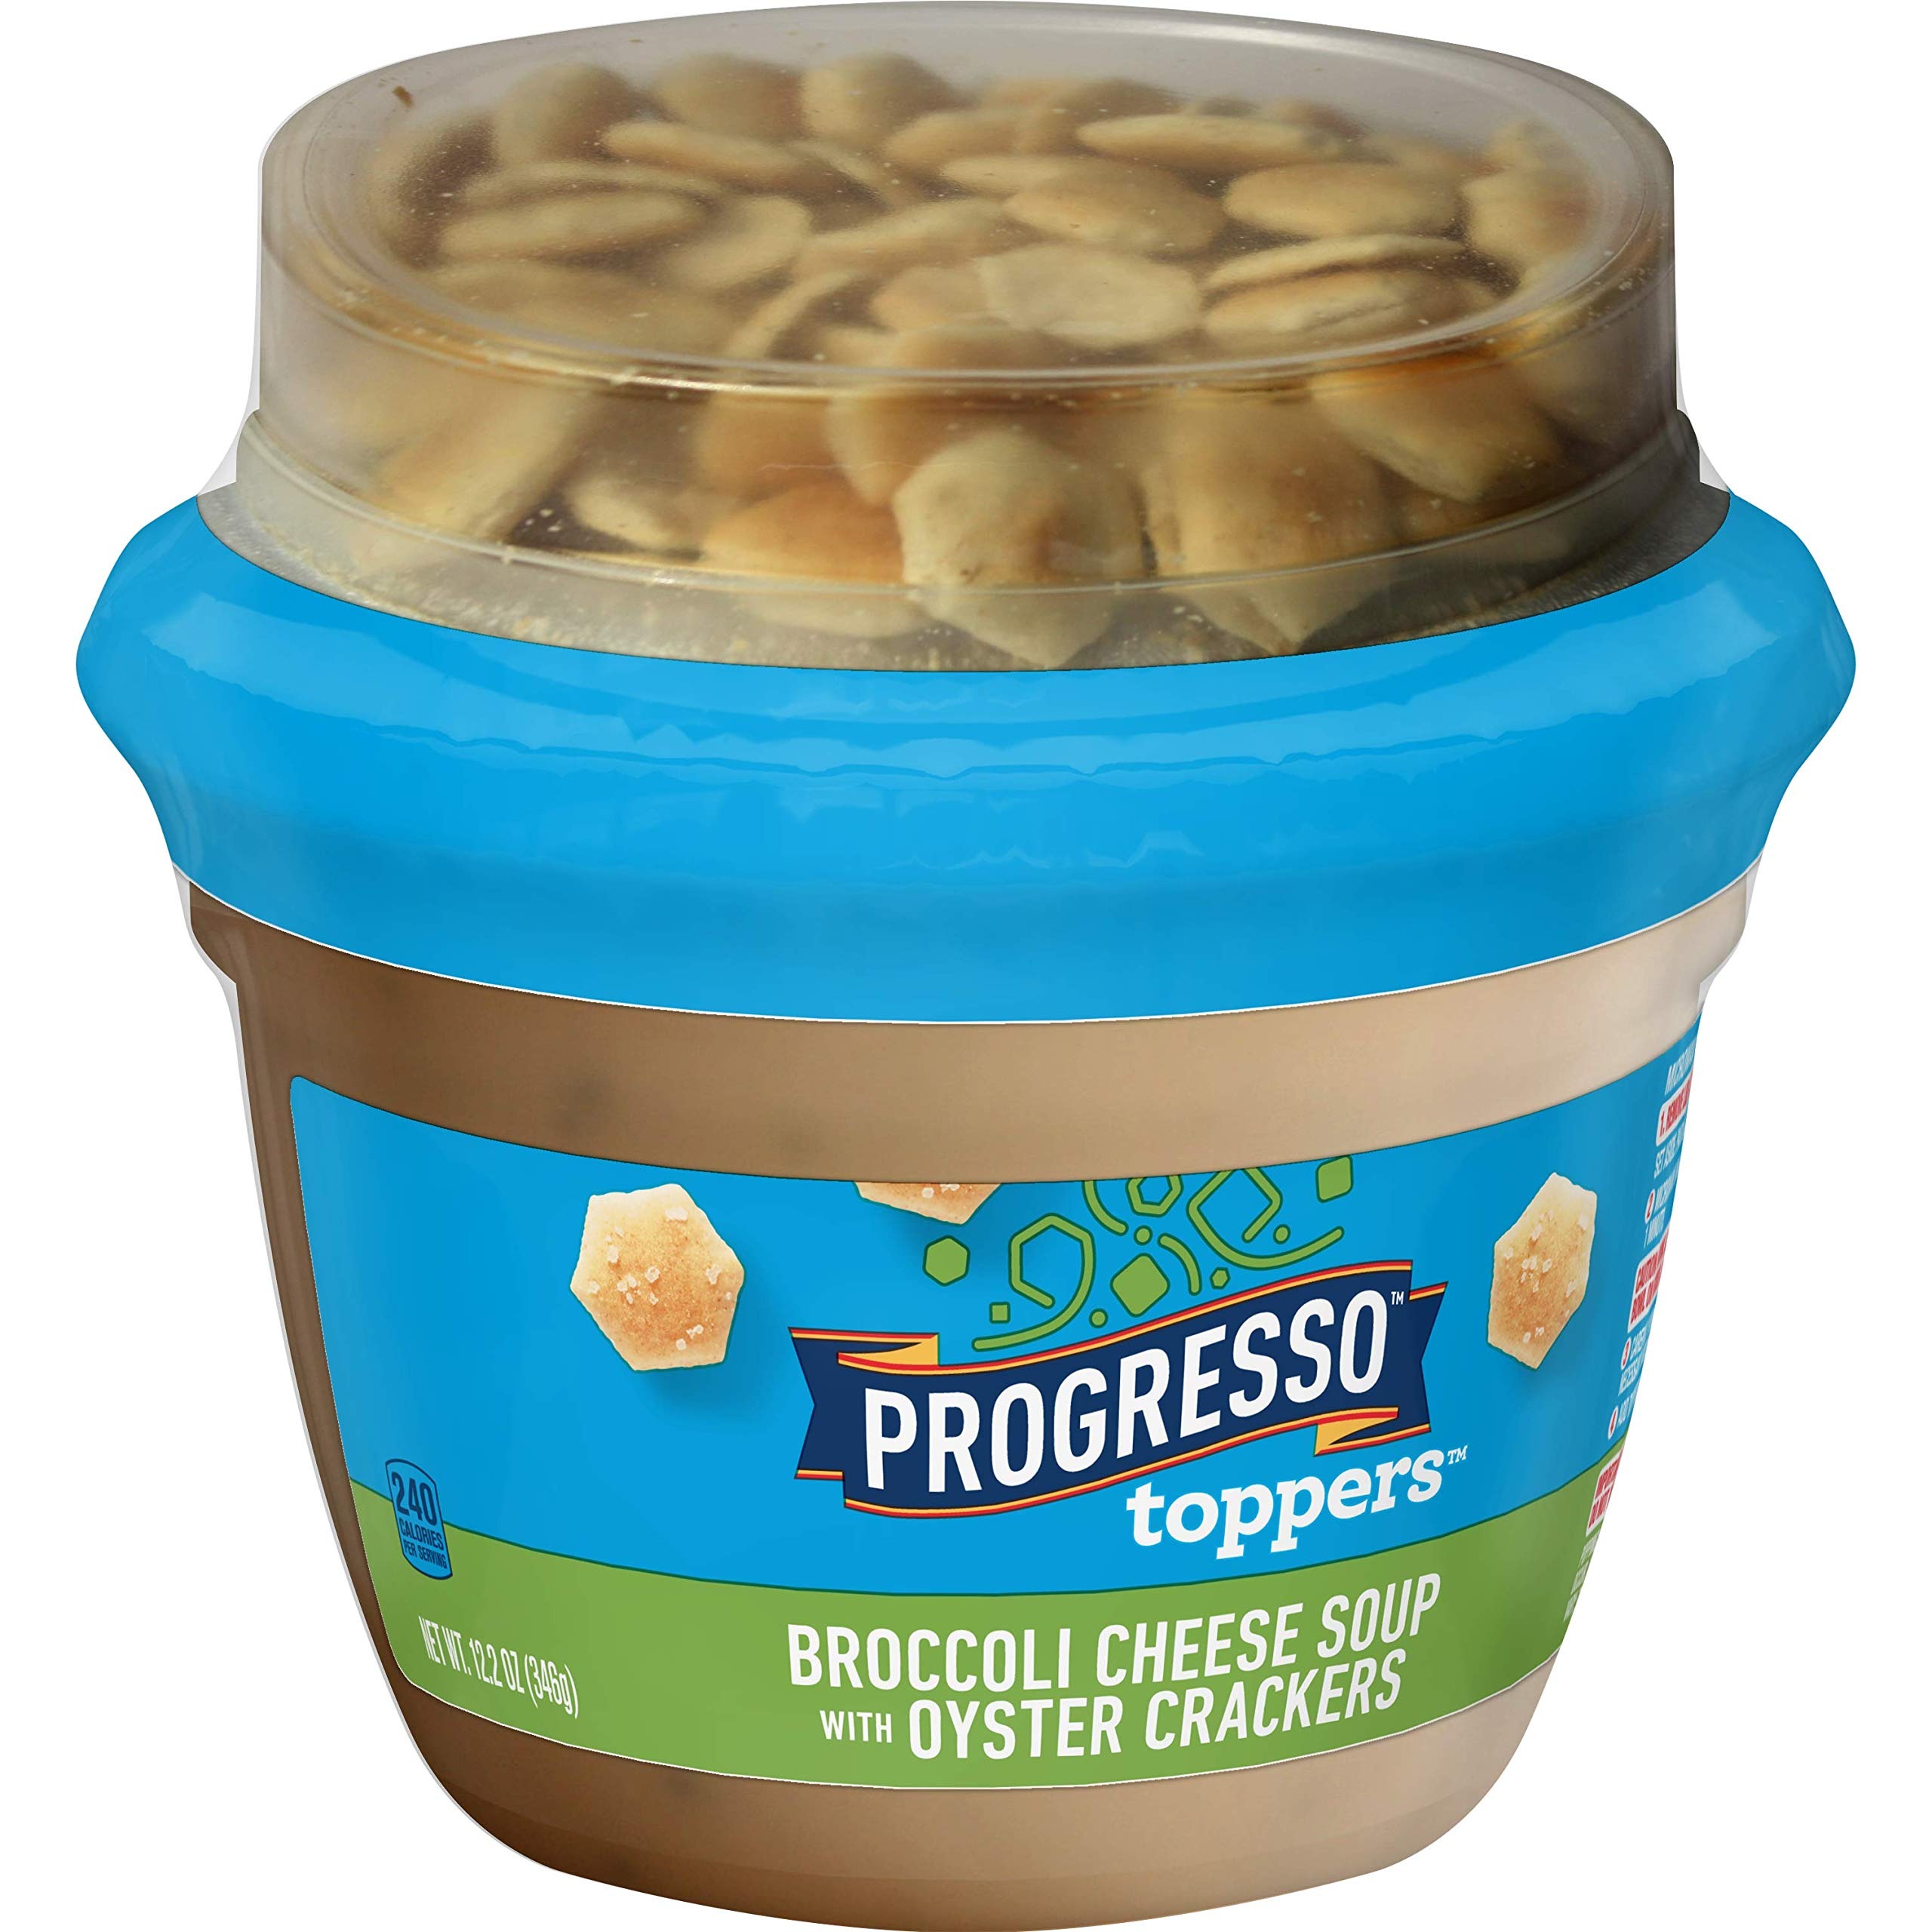
Item Name: Progresso Toppers, Broccoli Cheese Soup with Oyster Crackers, 12.2 Ounce
Bullet Point 1: SERVING SIZE: Portion for one, easy to carry, prepare and eat on your schedule.
Bullet Point 2: QUICK PREP SOUP: Microwavable & Ready-To-Serve in 3 minutes; includes crunchy crackers for added flavor
Bullet Point 3: Progresso Toppers Broccoli Cheese Soup with Oyster Crackers: This soup is packed with quality ingredients and classic flavors.
Bullet Point 4: WHOLESOME FOOD: Our recipe is made with real ingredients
Value: 12.2
Unit: Ounce

Price: 3.085